On Bodies

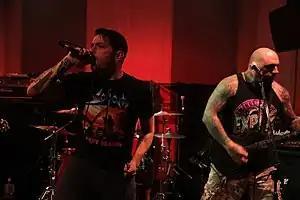
On Bodies performing at Nishi-Ogikubo Flat in Tokyo, Japan on March 5, 2015. From left to right: Damien Moyal and Richard Thurston.

On Bodies was an American hardcore band active from 2009 to 2017. Principally based in Cincinnati, Ohio, where the majority of its members resided, it also included members from Michigan, Florida, New Jersey, and Kentucky. The group was formed by guitarist, bass guitarist, drummer, backing vocalist, and principal songwriter Richard Thurston (formerly of Timescape Zero, Culture, Blood Has Been Shed, Diecast, One Nation Under, Terror, and Walls of Jericho), and vocalist and lyricist Damien Moyal (formerly of Culture, Shai Hulud, Morning Again, Bird of Ill Omen, As Friends Rust, Bridgeburne R, and Damien Done). The band later also included former members of Until the End, Where Fear and Weapons Meet, Glasseater, Destro, Mixtapes, and The Homeless Gospel Choir.